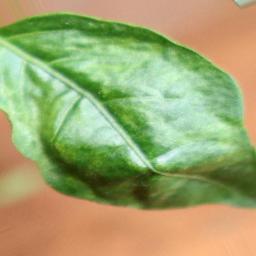
Label: mites_and_trips